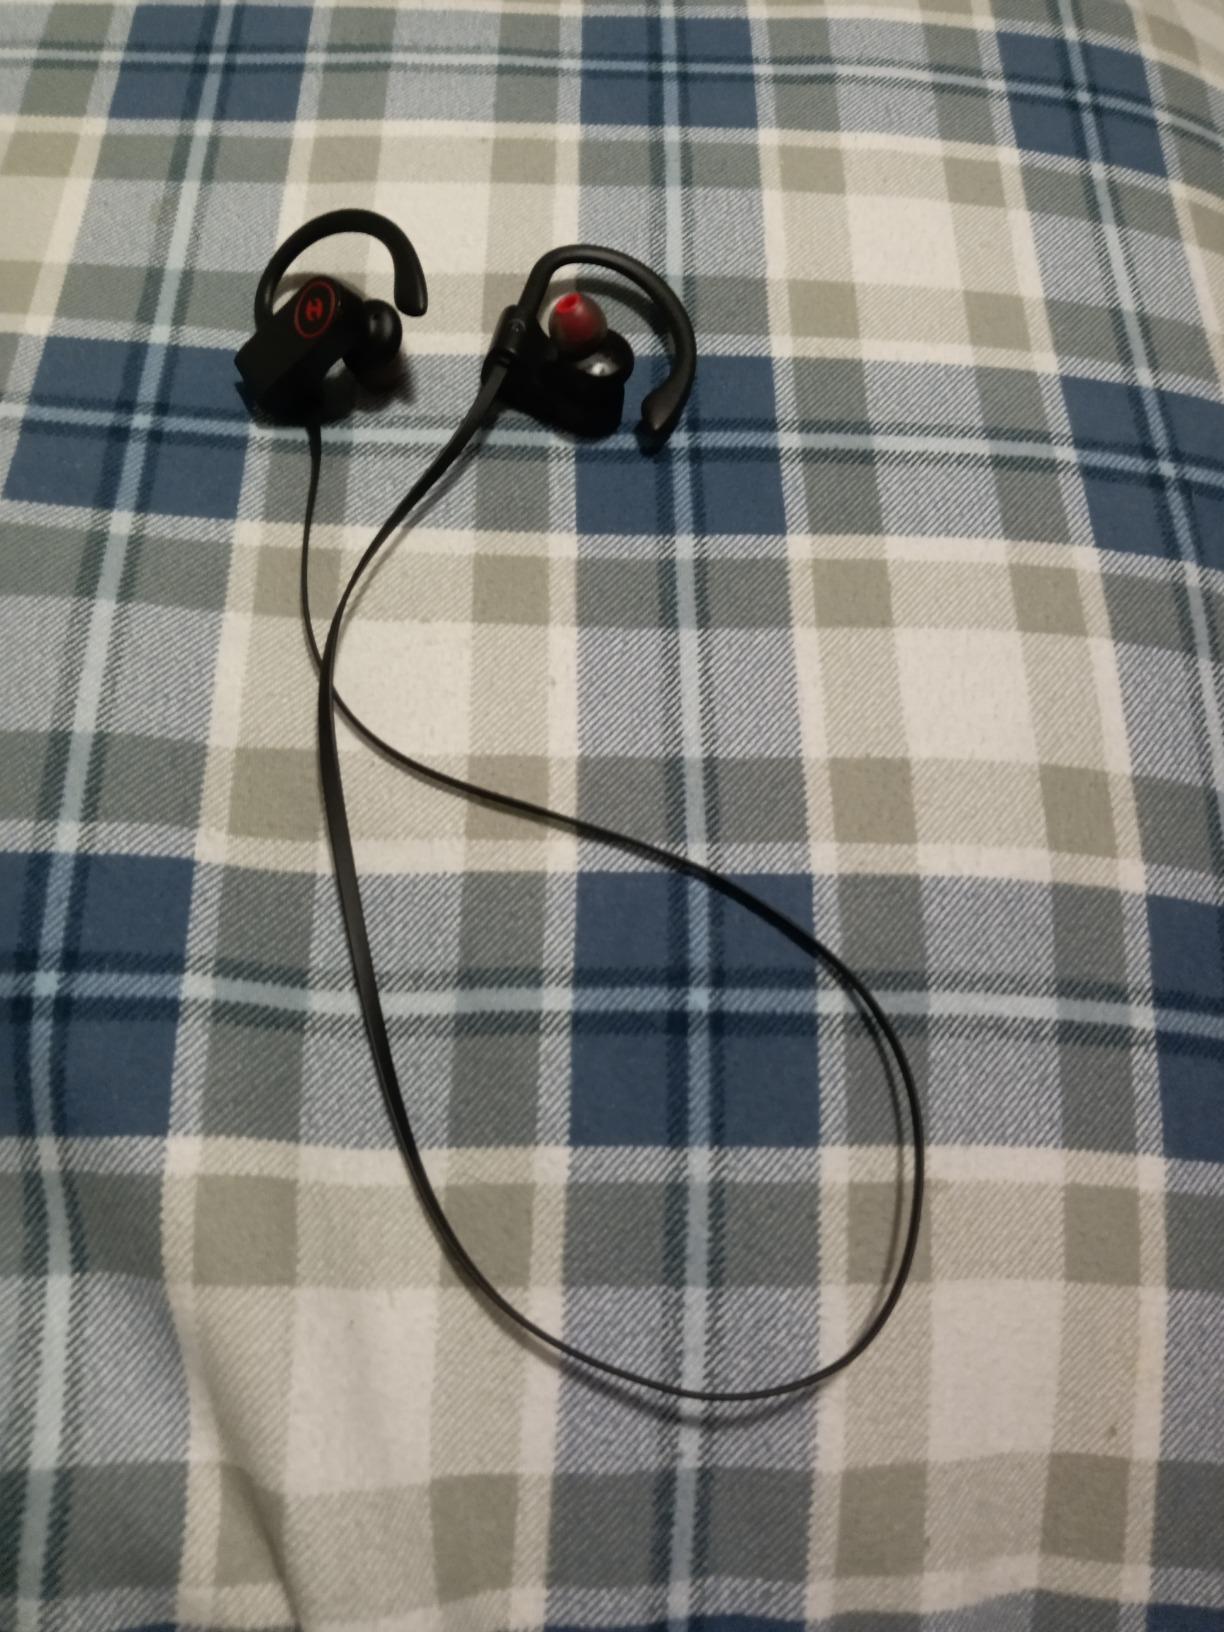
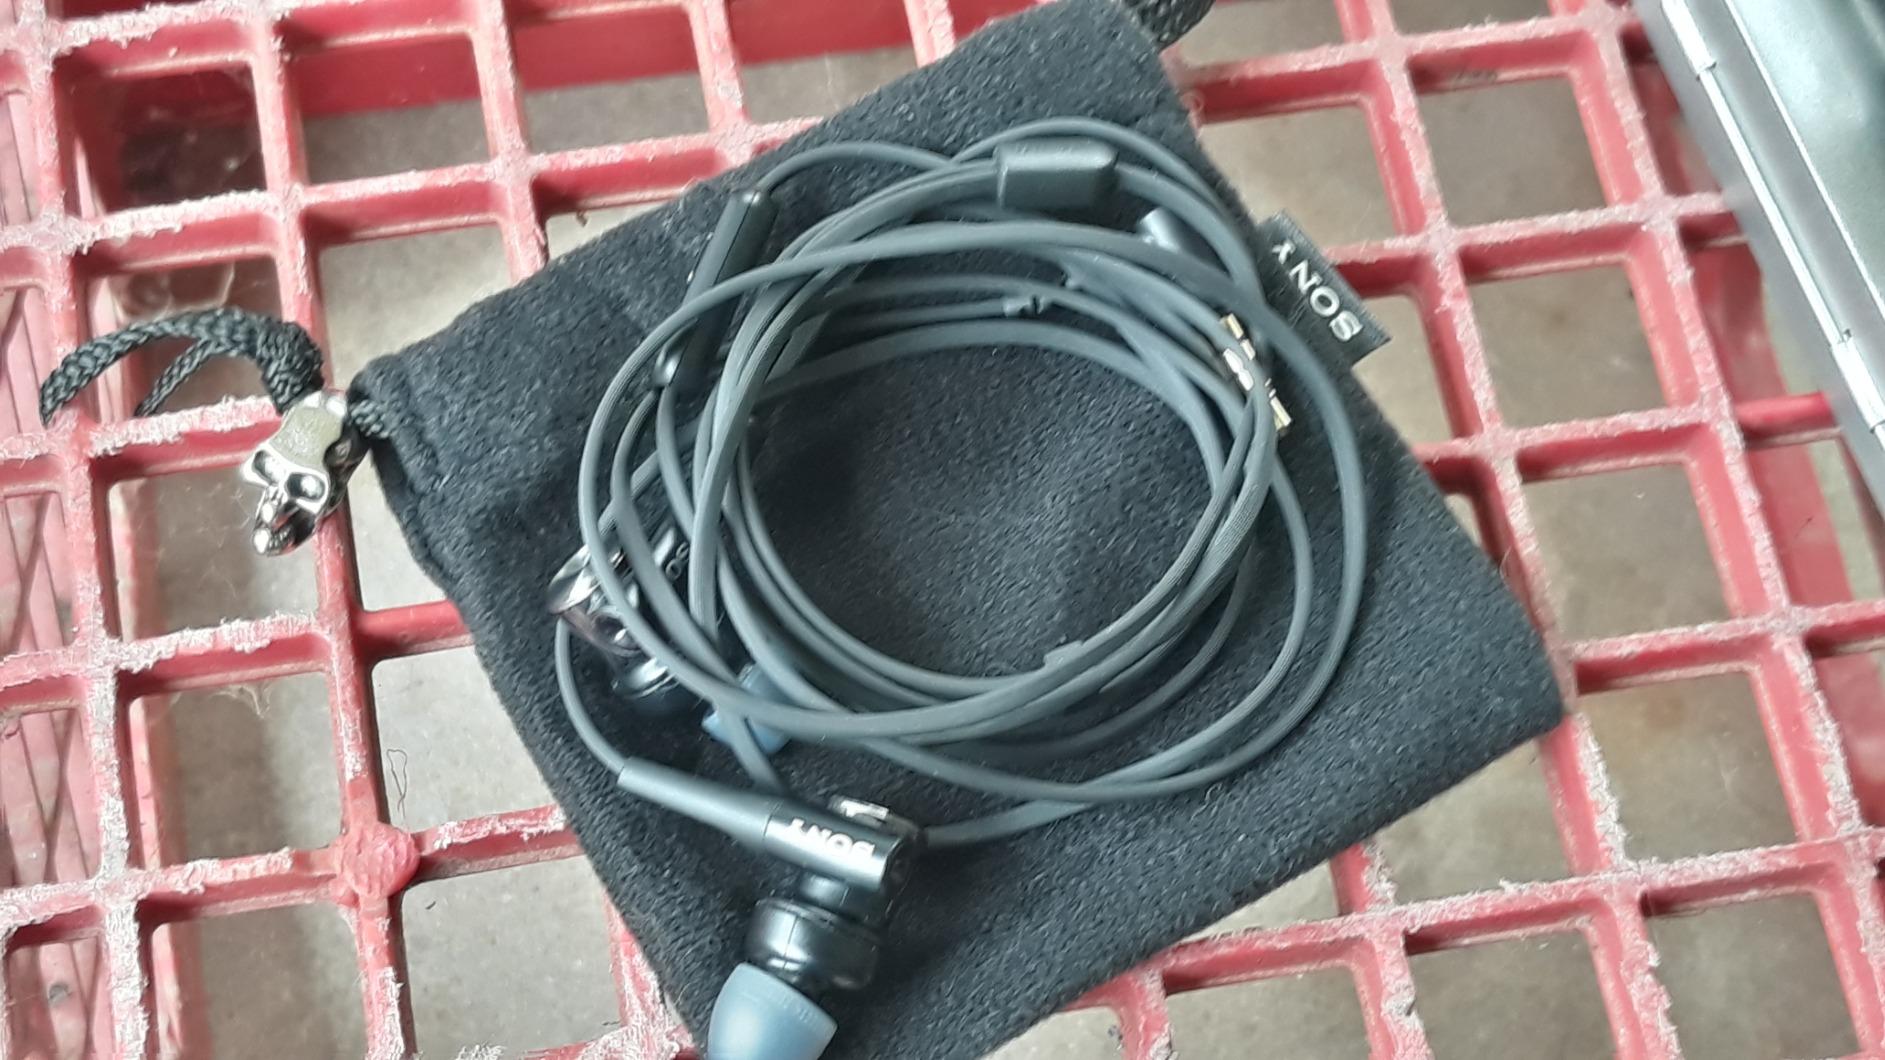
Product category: headphones
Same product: no